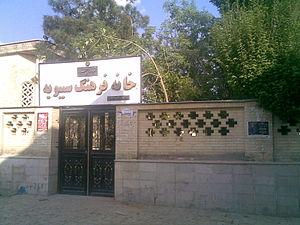
Sîbawayh est un grammairien de langue arabe et d’origine perse, né probablement à Bayzâ près de Chiraz aux environs de 760 et décédé jeune, entre 32 ans et la quarantaine, vers 796 dans le Fars. Il est considéré comme le plus important des grammairiens arabes en raison de son livre, connu sous le titre de Livre de Sibawayh, ou tout simplement Al-Kitâb, auquel font référence tous les grammairiens postérieurs. Les érudits de Basra et Kufa le considérèrent très vite comme la référence fondamentale en matière de science grammaticale, et il passe à ce titre pour un membre éminent de l'école de Basra.